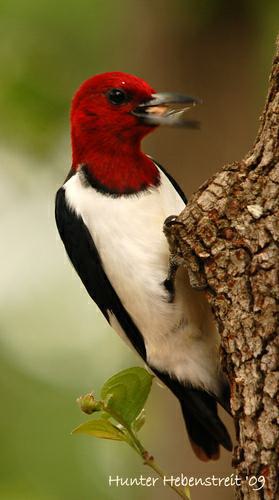
A photo of a red headed woodpecker